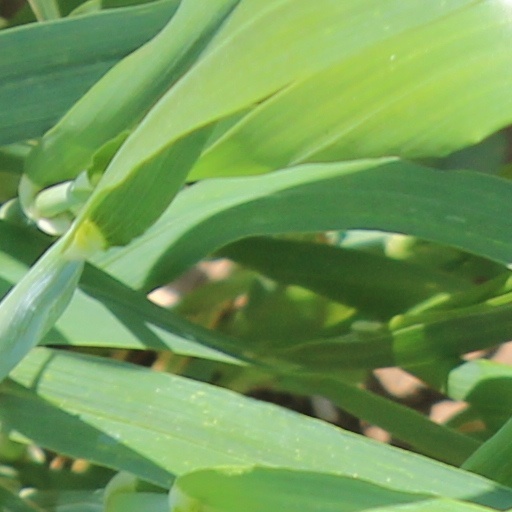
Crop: wheat